Charles L. Kelly

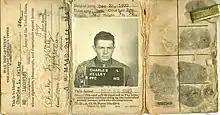
ID Card used by Charles L. Kelly during his enlisted service in World War II

Kelly dropped out of high school and lied about his age in order to enlist in the Army at the age of 15. He used a birth date of 22 December 1922 and enlisted under the name "Charles L. Kelley". He reported for active duty at Fort Screven, Georgia, on 25 February 1941 for 1 year of service as an army medic. As enlistment contracts at that time included an "or duration plus six months" clause, Kelly left the service as a corporal on 3 August 1945. He served overseas with the 30th Infantry Division and, although he was listed as a medic as late as May 1944, he was serving as an infantryman when he was wounded by an artillery shell fragment during the battle for Aachen, Germany. Kelly's injury was a severe one, a compound fracture of the fibula which kept him hospitalized for treatment and recovery from the time he was wounded in October 1944 until June 1945. Patrick Henry Brady, who served under Kelly in South Vietnam, said that Kelly's experience as a wounded infantryman was what would later drive him as a medical evacuation pilot.